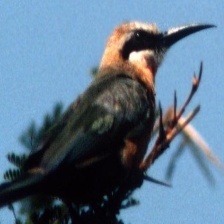
Species: WHITE THROATED BEE EATER
Scientific name: MEROPS ALBICOLLIS
ImageNet parent category: bee_eater